McIntosh County Seat War

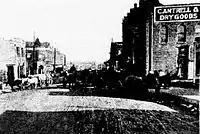
A street scene in Checotah around 1900.

Their good fortune soon turned into disappointment, however, when a Eufaula attorney and delegate to the constitutional convention named William C. Liedtke heard of the news. Liedtke delivered a "rousing" speech in support of Eufaula to the general assembly on January 17, and called for a vote to decide the matter. The subsequent tally recorded that Eufaula had received forty-two votes, and Checotah forty-one. As a result, and in spite of the telegram and the celebration in Checotah a few days before, Eufaula was designated as the new temporary county seat. A two-story building on the northeast corner of Main Street and Riley Avenue was then rented for use as a courthouse, and the county records were moved there.